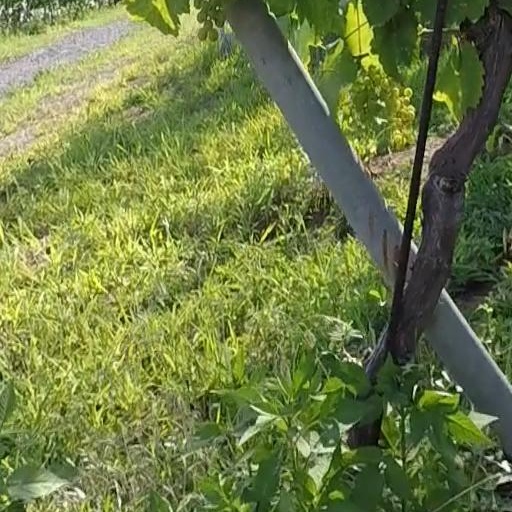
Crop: grape